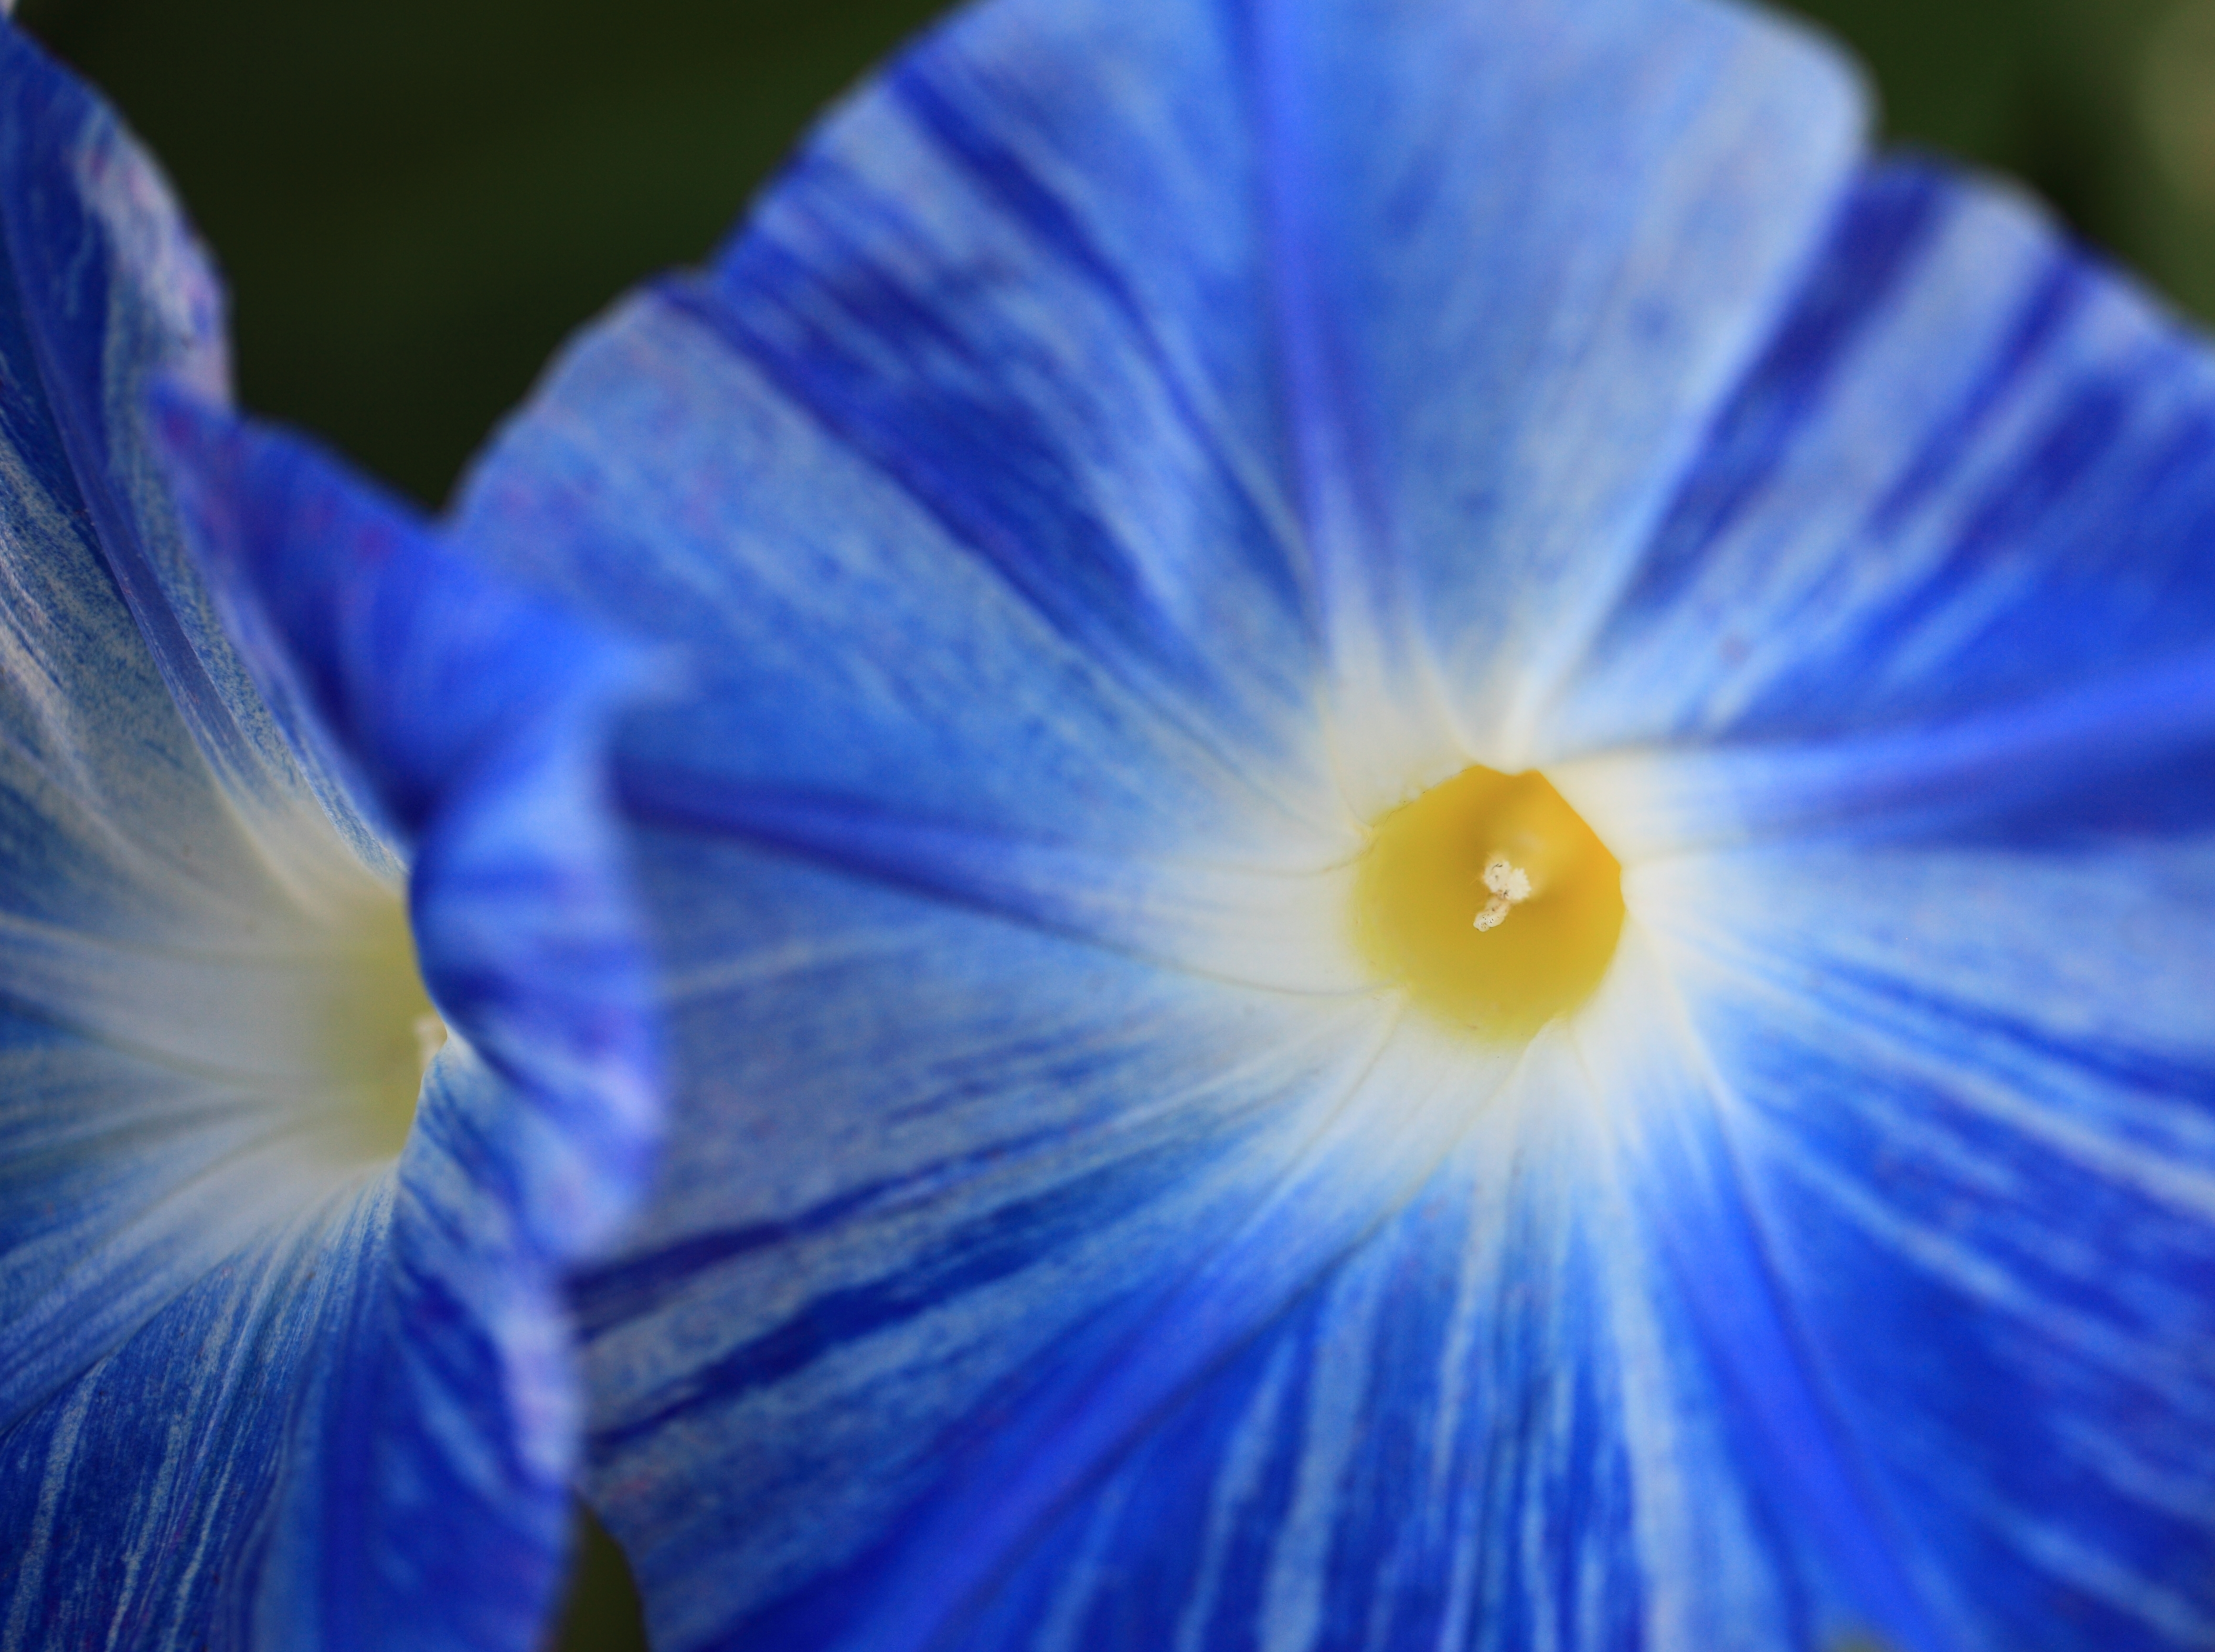
plant, photography, sunlight, flower, petal, high, blue, flora, wildflower, close up, iris, eye, 5d, morningglory, sakura, hires, markii, ipomoea, hi, res, resolution, chiba, macro photography, nil, taxonomy binomial ipomoeanil, flowering plant, land plant